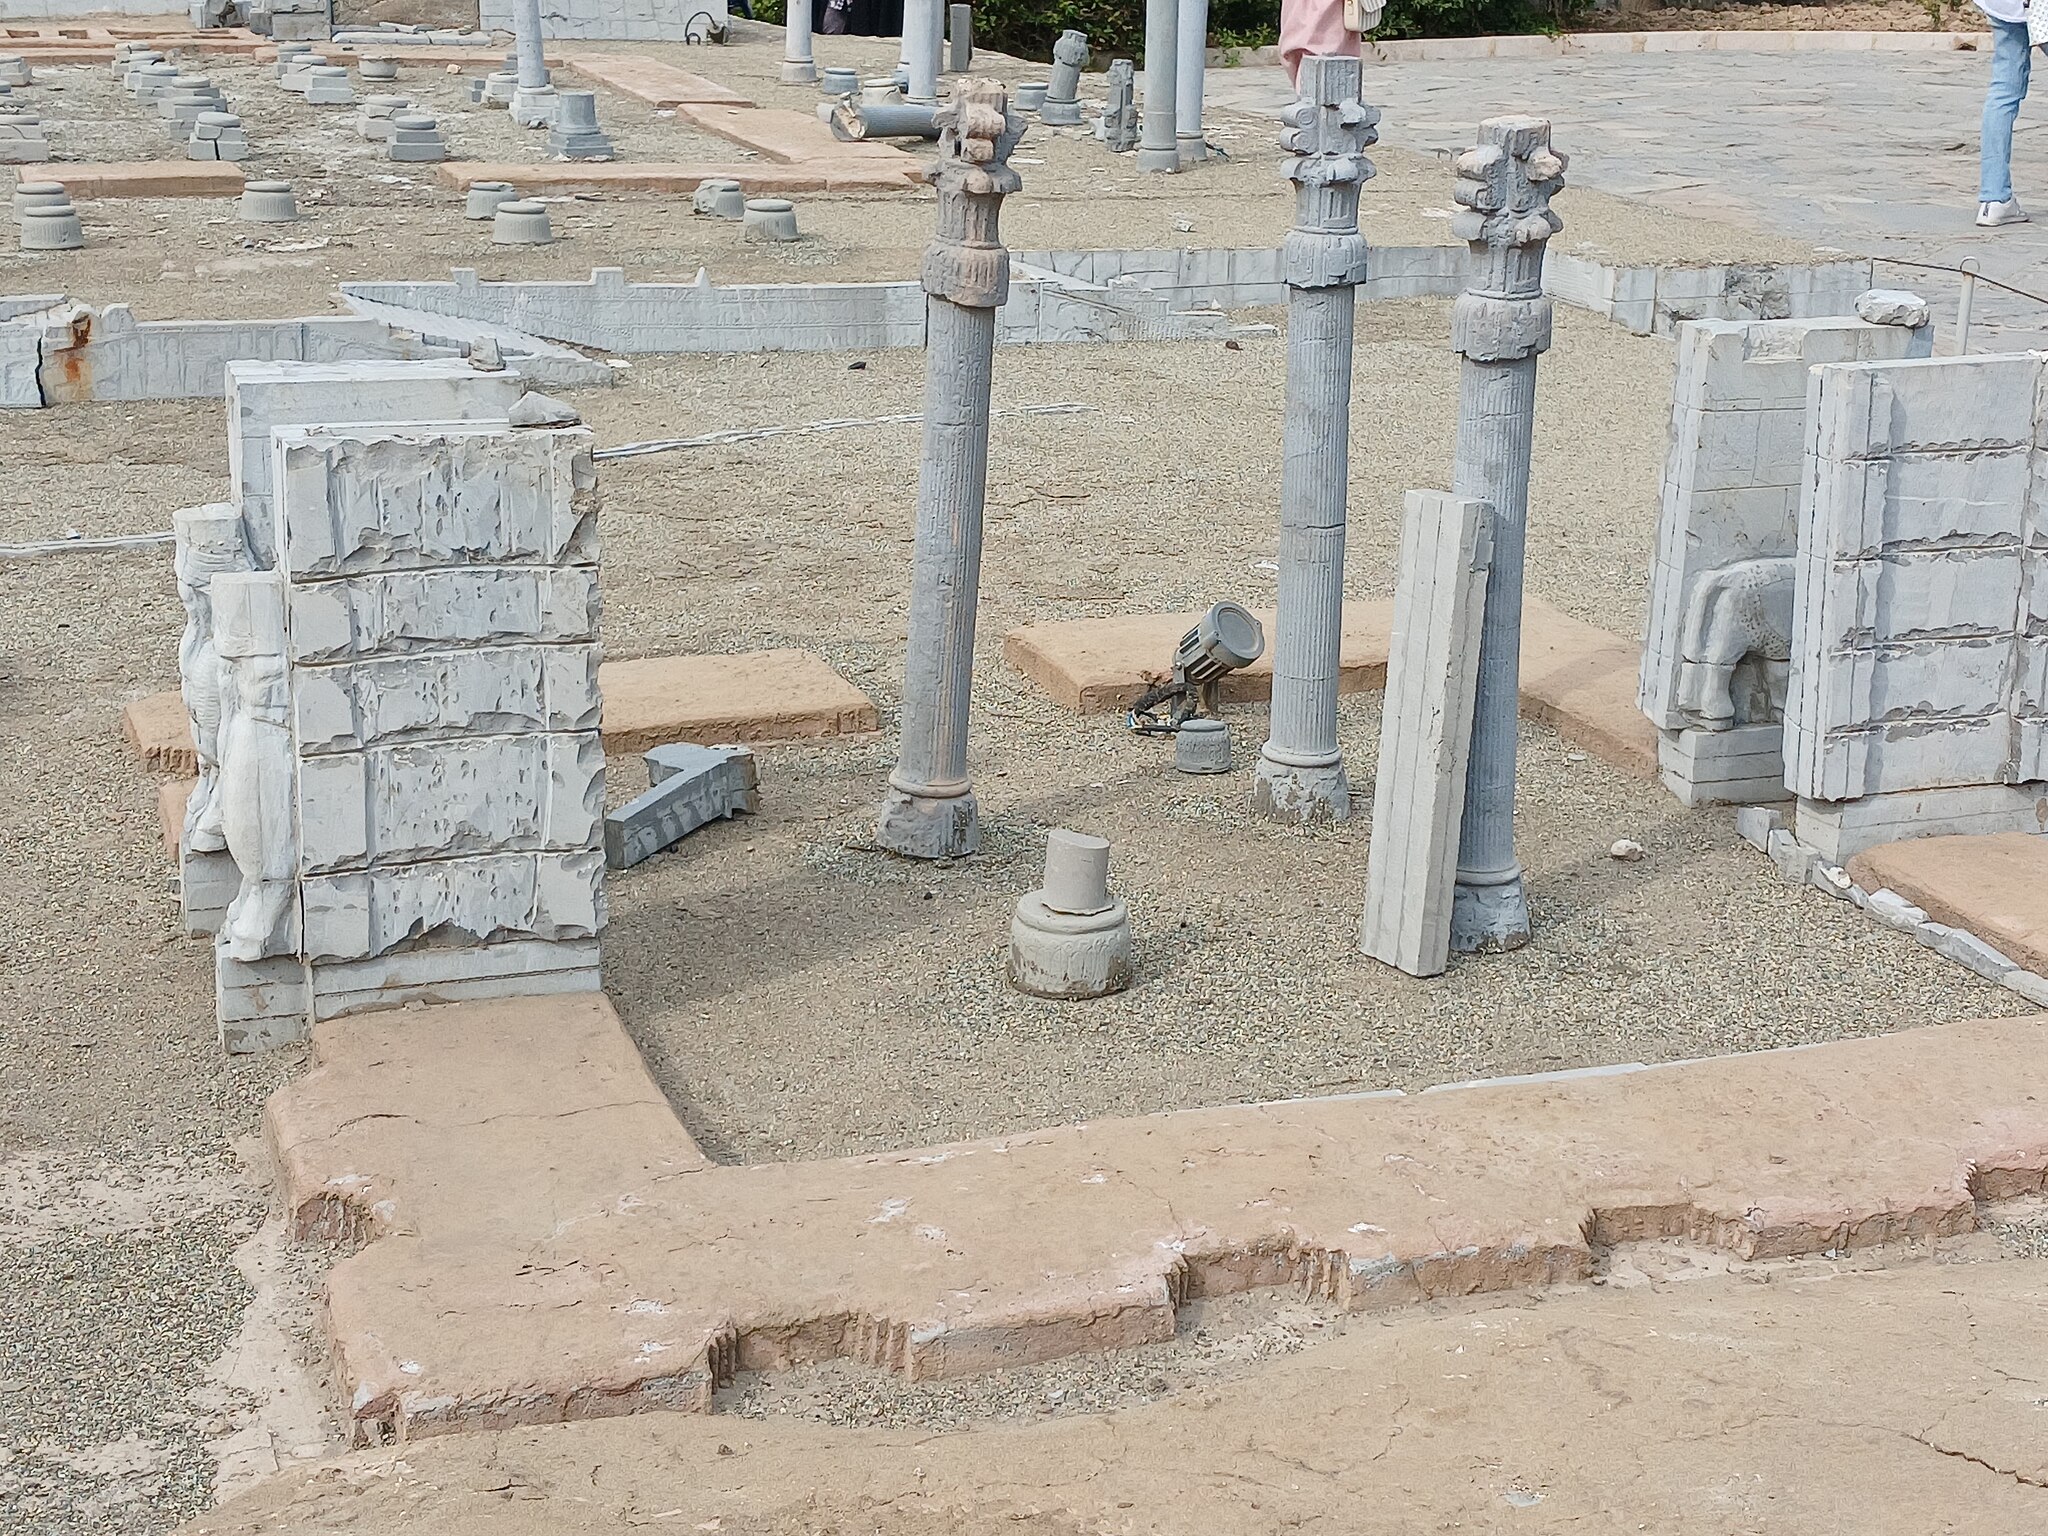
Title: ماکت تخت جمشید
Description: واقع در بوستان مینیاتور تهران
Date: Taken on 30 March 2024, 15:10:47
Categories: CC-Zero, Parks in Tehran, District 8, Tehran, Self-published work, Models of buildings in Iran, Persepolis in art, March 2024 in Tehran, Iran photographs taken on 2024-03-30